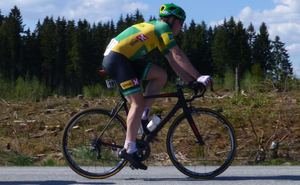
Rasmus Tiller est un coureur cycliste norvégien. Membre de l'équipe NTT Pro Cycling, il est champion de Norvège sur route en 2017.